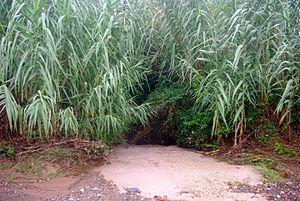
Les Poaceae, ou graminées, sont une famille de plantes monocotylédones de l'ordre des Poales, qui comprend environ 12 000 espèces groupées en 780 genres, à répartition cosmopolite. C'est, par le nombre d'espèces, la cinquième famille de plantes à fleurs, après les Asteraceae, Orchidaceae, Fabaceae et Rubiaceae.